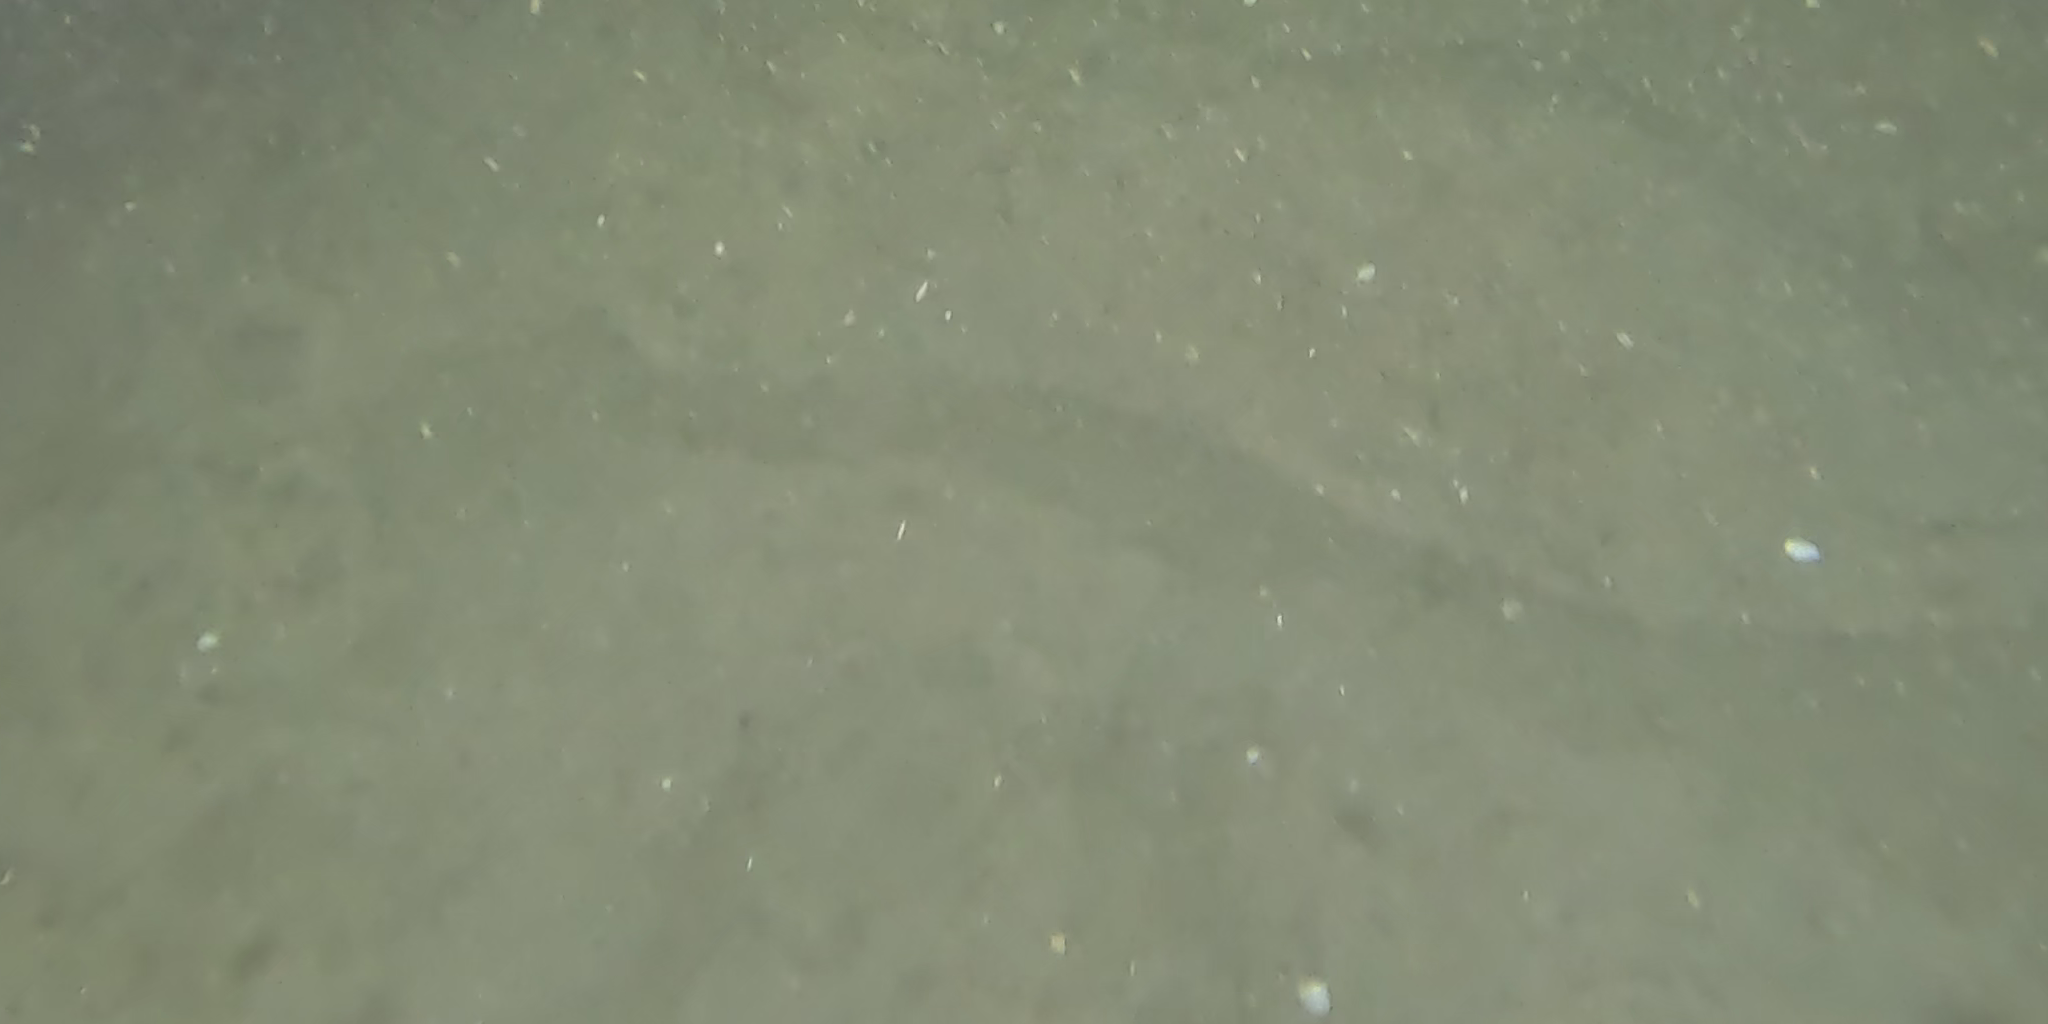
Seabed habitat: sand